Texas A&M University

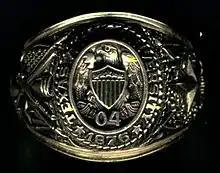
Close-up of gold ring. On the top, the words Texas A&M University 1876 encircle an eagle atop a shield over the numbers 0 and 4. The left side contains a large star and an oak. The right shows a cannon, saber, and rifle with the crossed flags of the United States and Texas.

Northside consists of seventeen student residence halls, including two dedicated to honors students. Approximately half of the residence halls on campus are reserved for members of the Corps of Cadets. The university also has four major apartment complexes for both staff and students, which are located both on and adjacent to the campus.